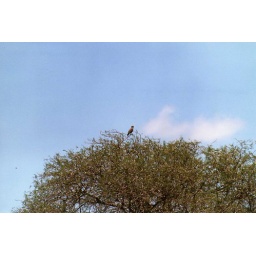
A bird in a tree